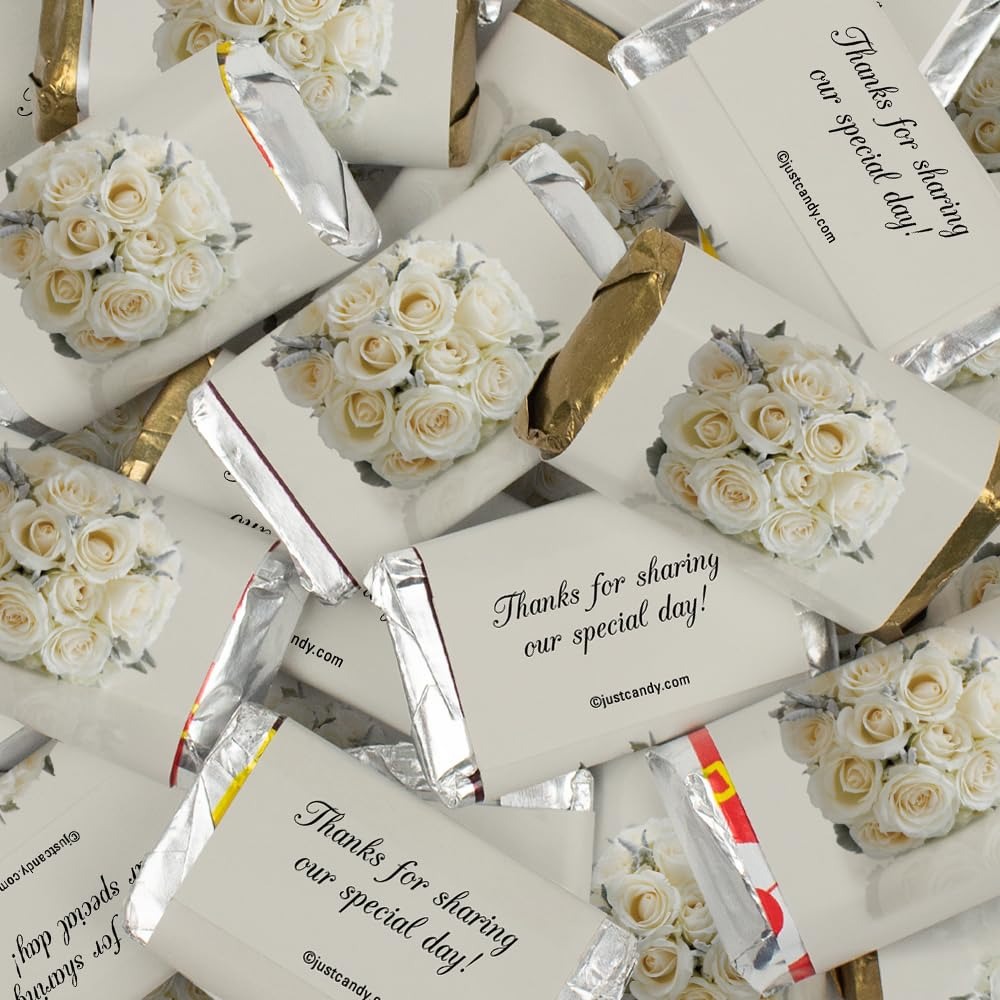
Item Name: 152 Pcs Floral Wedding Candy Party Favors Miniatures Chocolate - No Assembly Required
Bullet Point 1: Includes: 48 Oz (Approx. 152 Pcs) Miniatures Chocolate
Bullet Point 2: Flavors: Milk Chocolate Bars, Krackel Bars, Mr. Good Bars, And Special Dark Chocolate Bars
Bullet Point 3: Ships In Cold Pack Packaging: This Candy Item Is Heat Sensitive And Will Ship With Cool Pack Packaging As Needed
Bullet Point 4: No Extra Work: Completely Assembled Wrapped Chocolate Candy. These Preassembled Party Favors Are Ready To Gift - No Peeling, Gluing Or Sticking Required. Wrappers Are Printed On High Quality Paper With Beautiful, Vibrant Colors.
Bullet Point 5: Party Guests Will Thank You: Add Your Personal Touch To Your Floral Wedding Celebration With These Candy Favors For Gift Bags, Candy Buffets, And Treats.
Product Description: Celebrate with candy! Add your personal touch to your bridal shower, rehearsal dinner or wedding reception party favors or candy buffet with these custom wrapped chocolate miniatures candy mix. Candy orders ship with cold pack packaging as needed.
Value: 152.0
Unit: Count

Price: 61.49